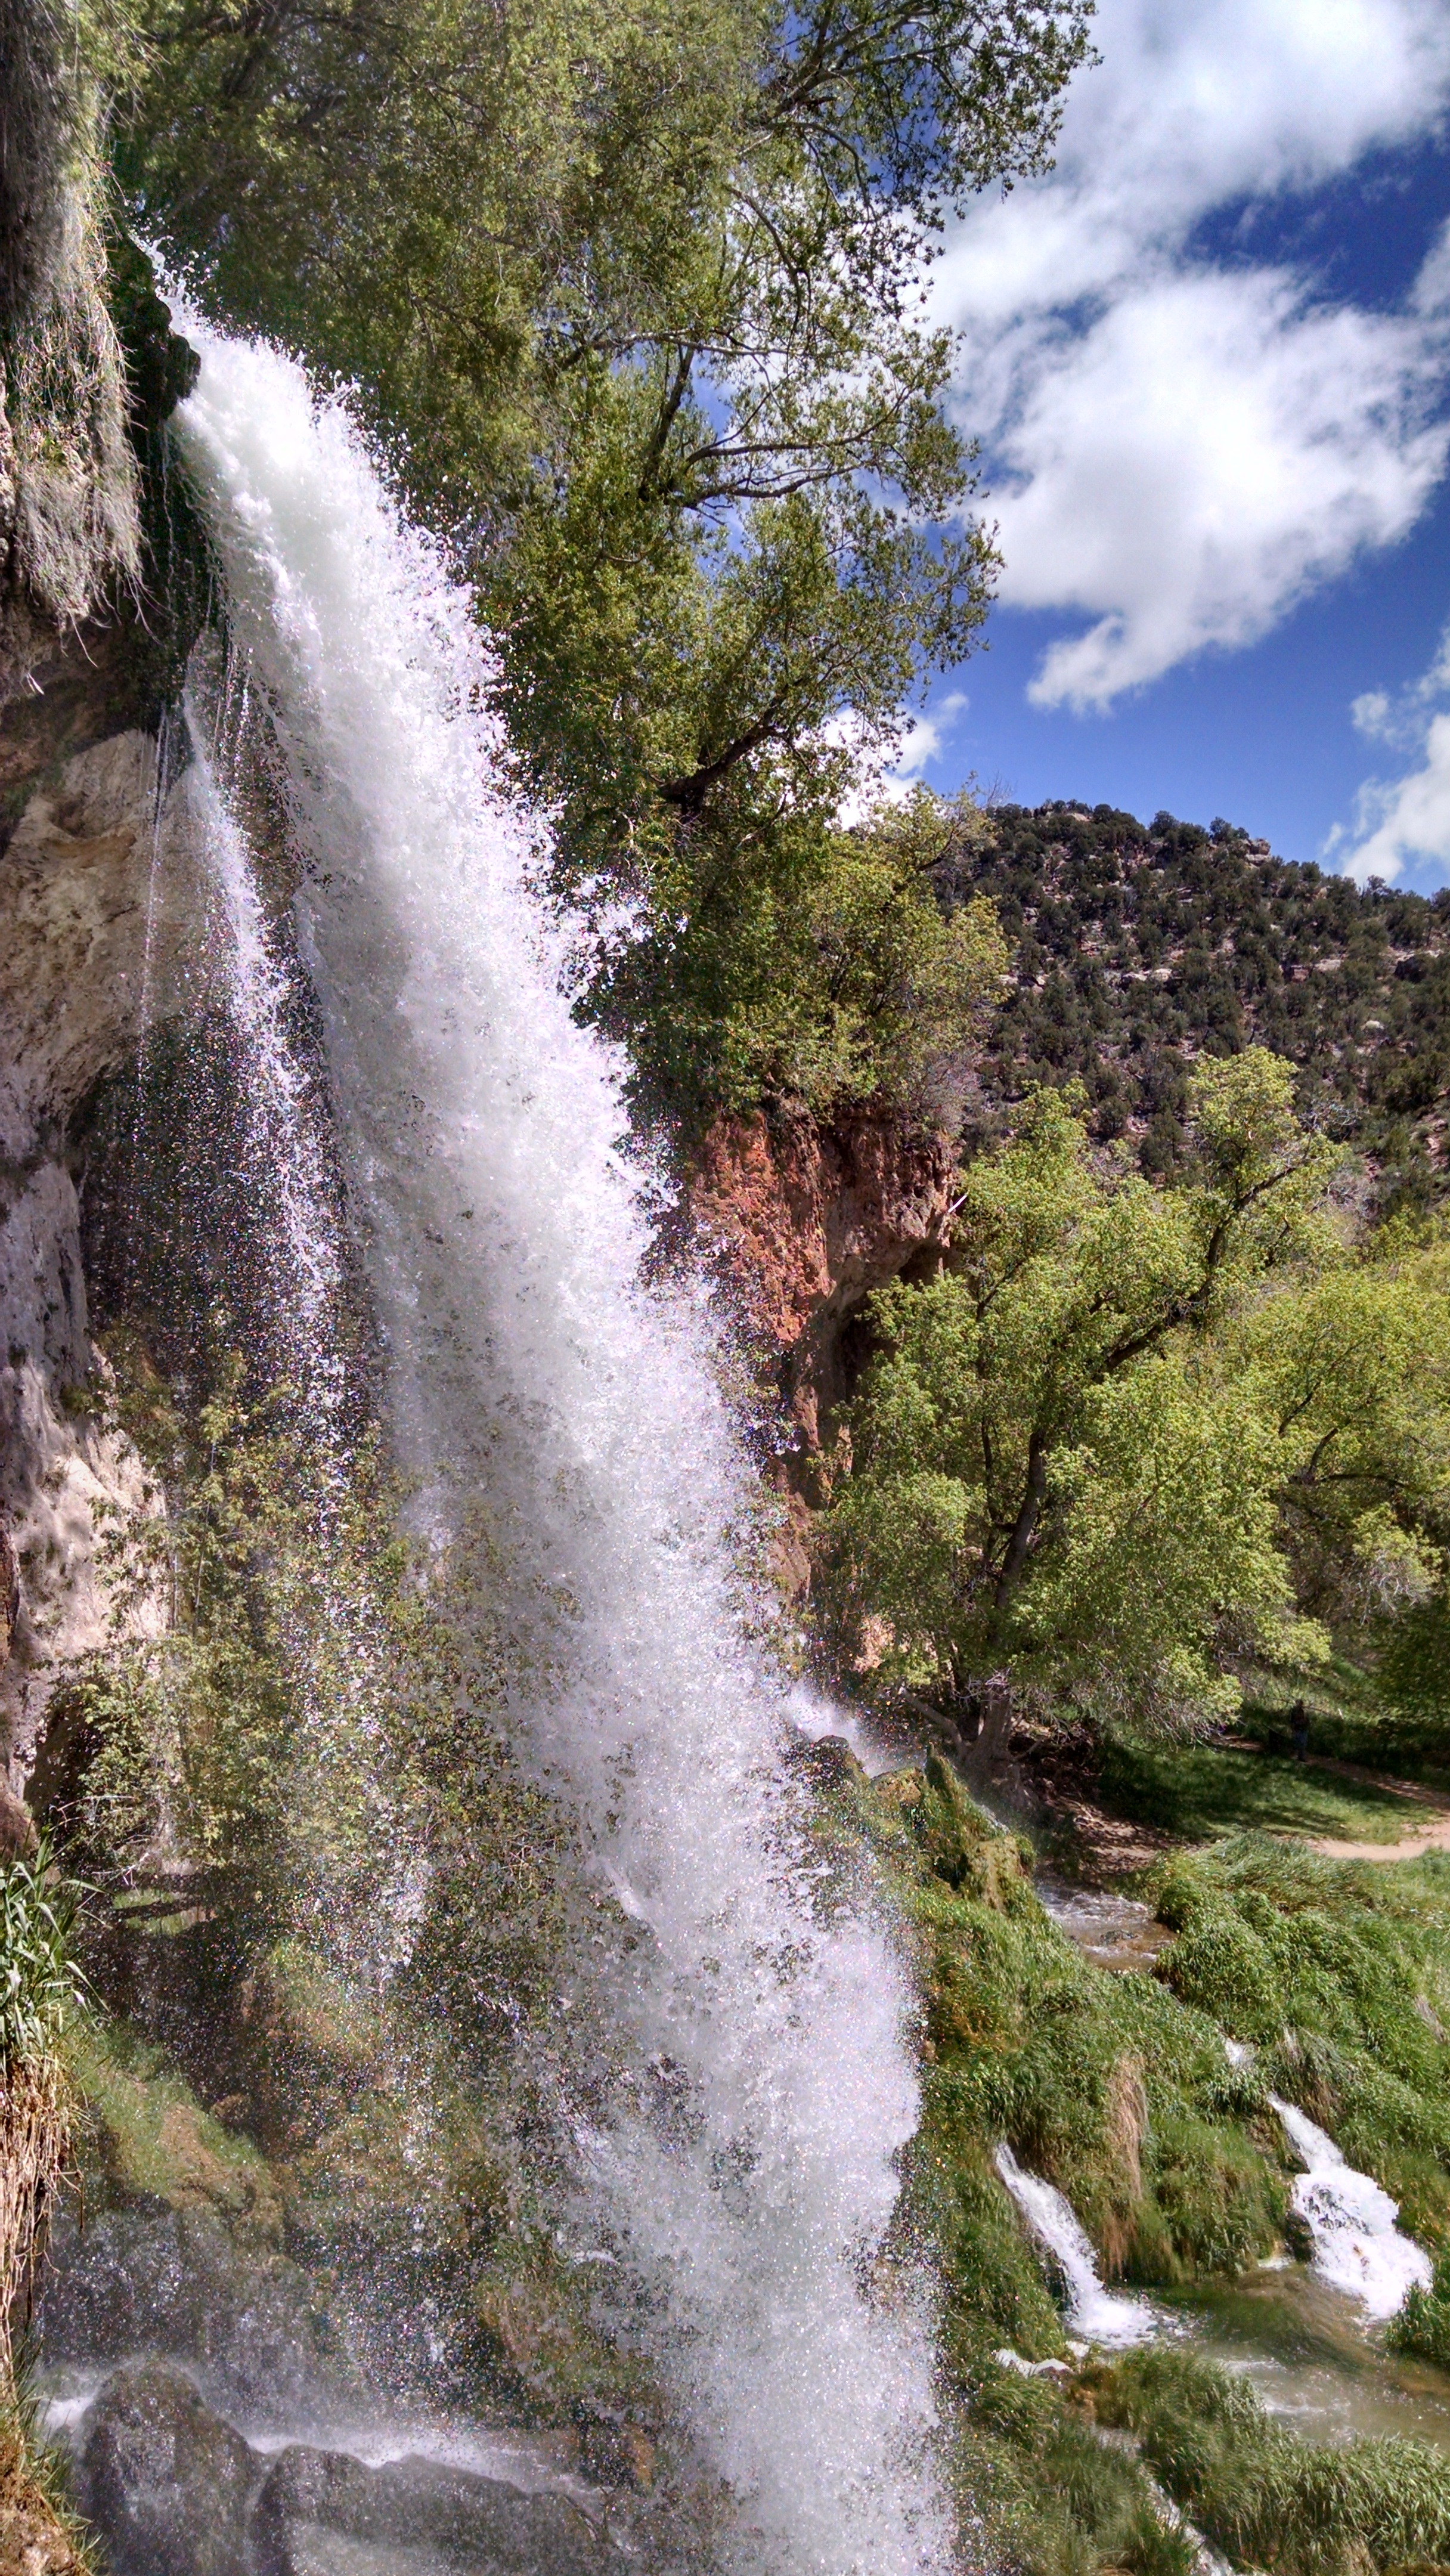
landscape, water, rock, waterfall, mountain, sky, trail, adventure, river, stream, cascade, scenic, natural, scenery, rapid, blue, body of water, outdoors, wasserfall, water feature, watercourse